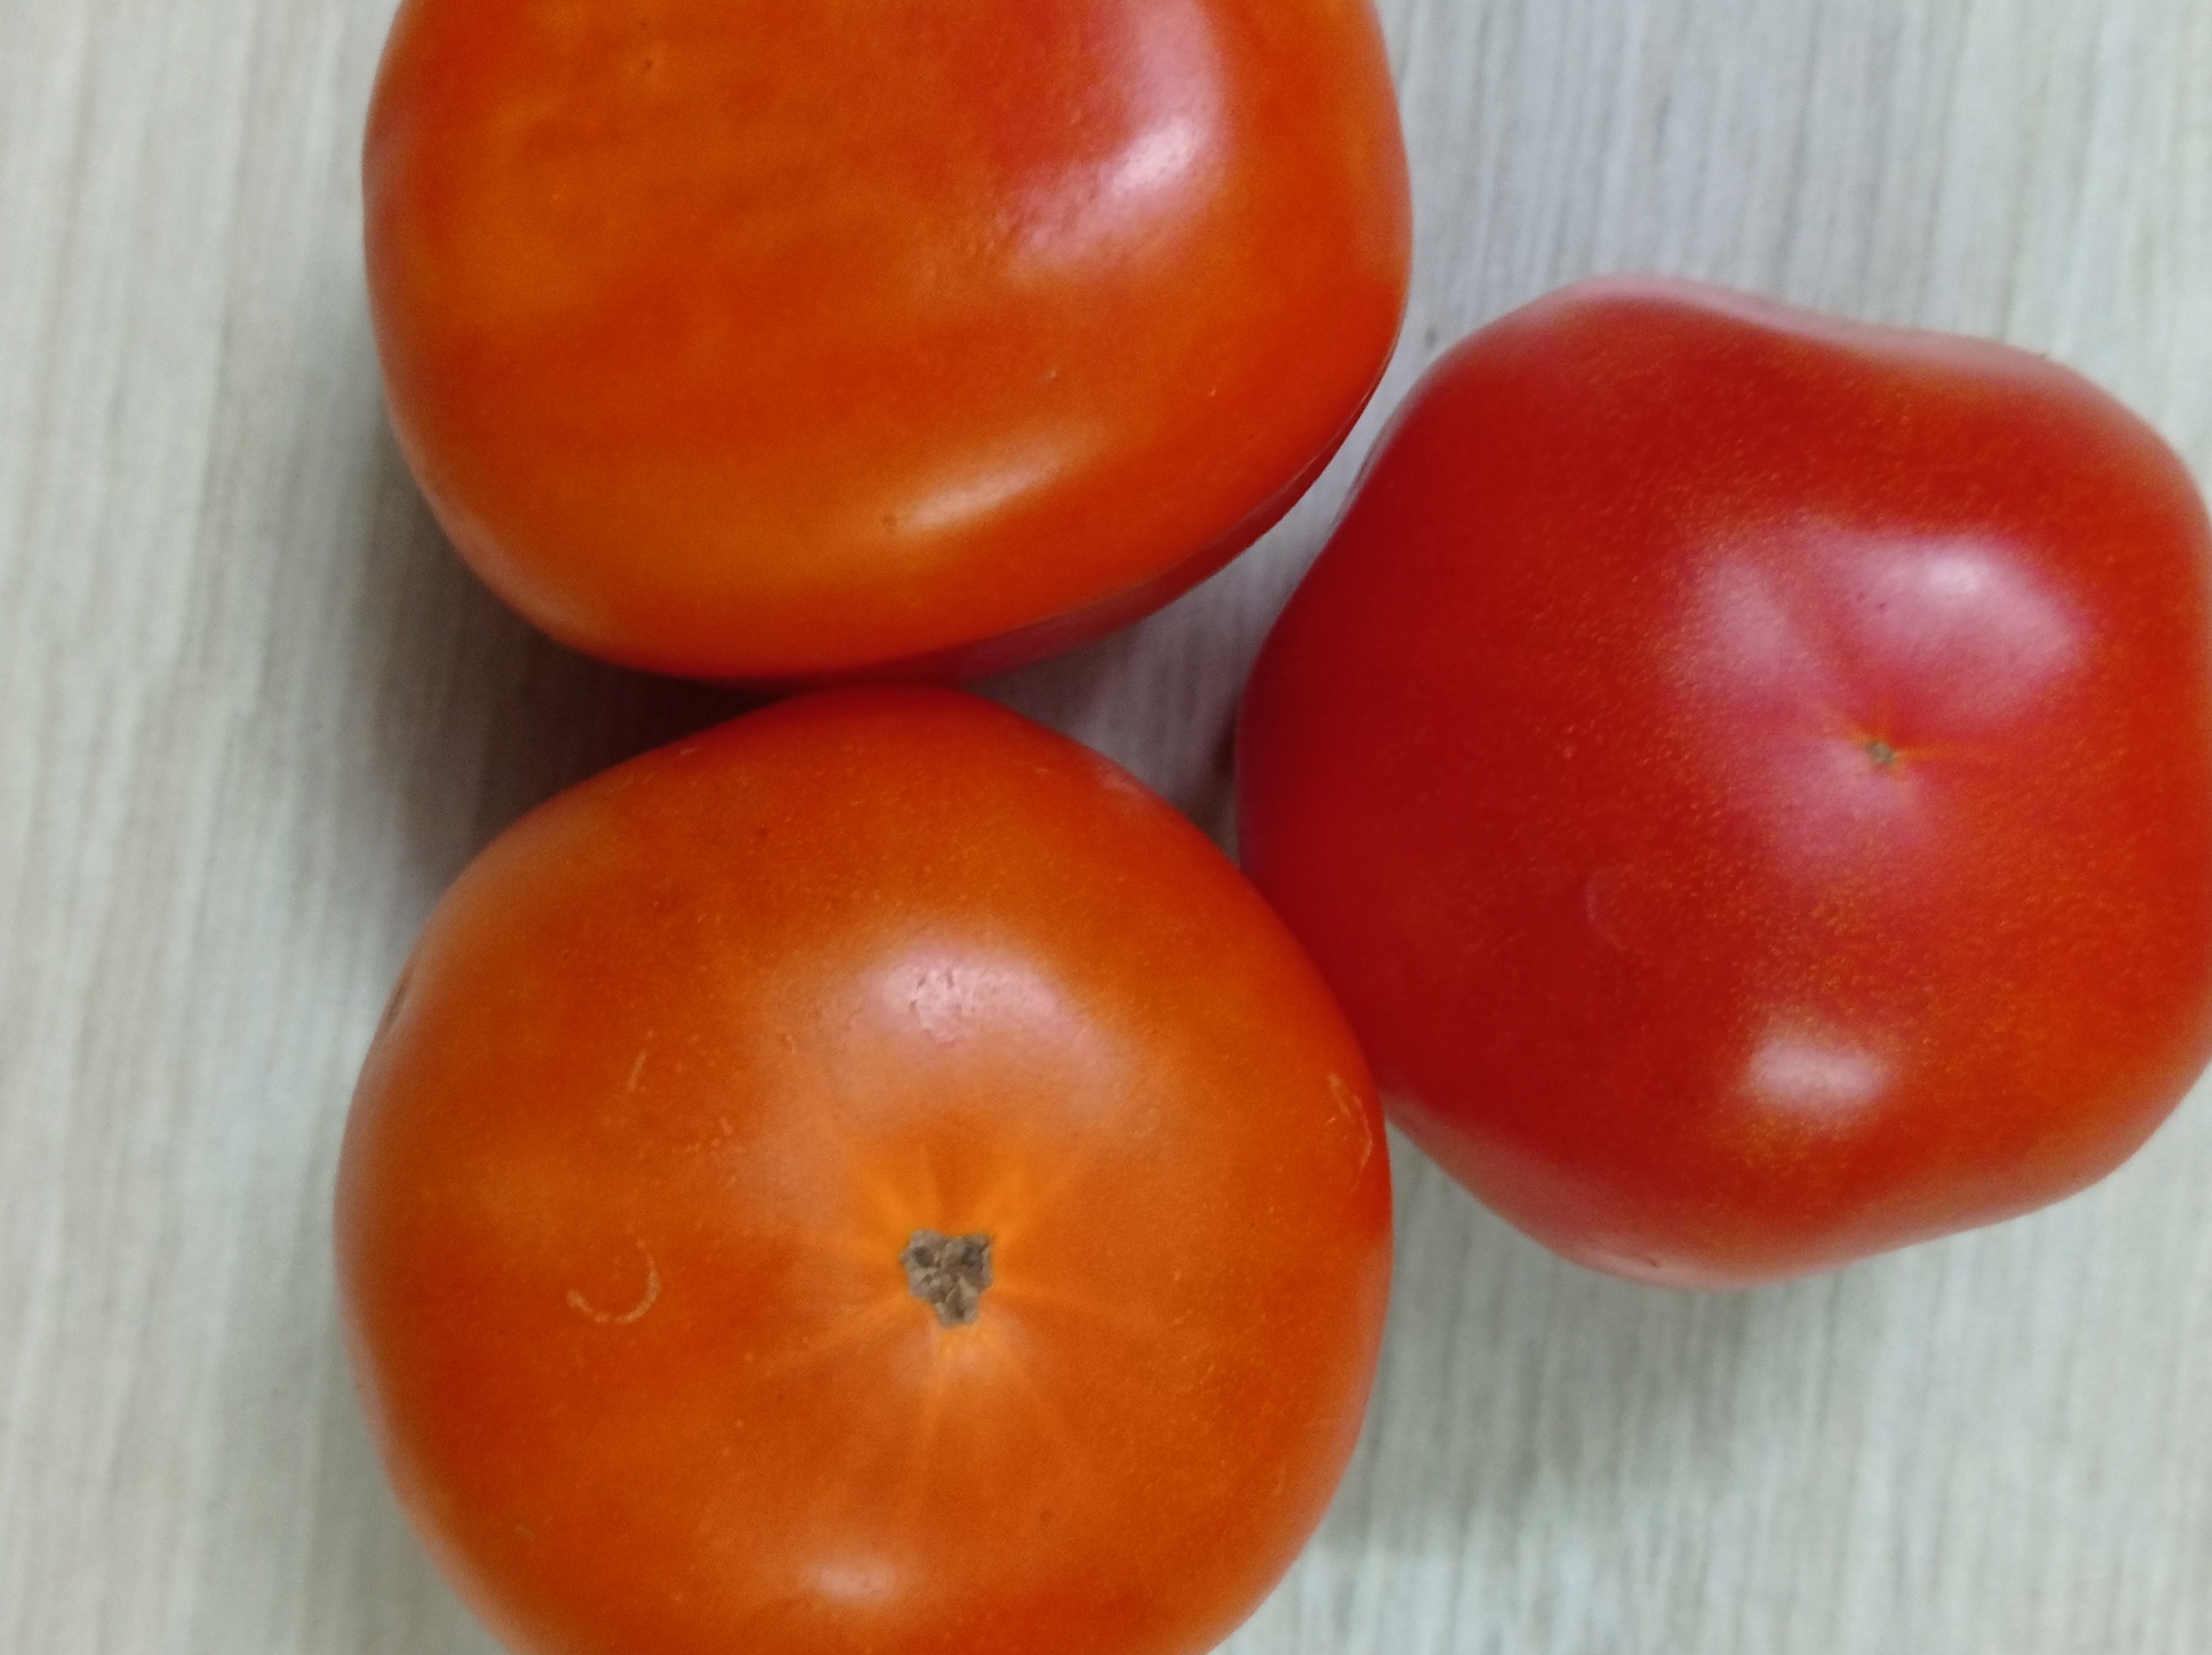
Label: Fresh